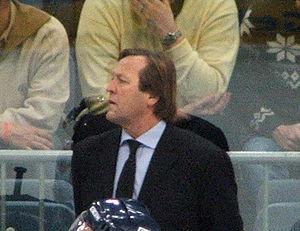
Erich Kühnhackl est un joueur de hockey sur glace Allemand devenu entraîneur et dirigeant. Il est le père de Tom Kühnhackl.